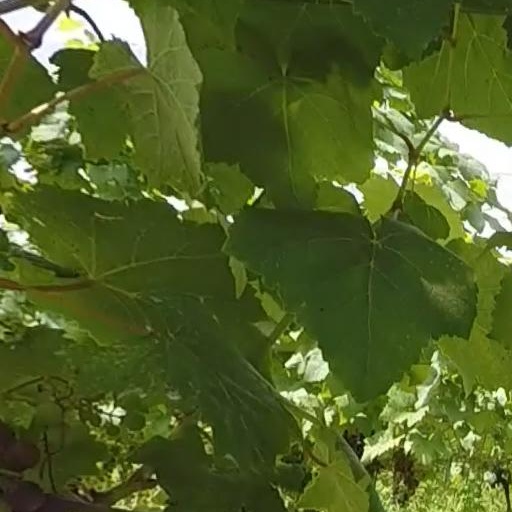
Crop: grape